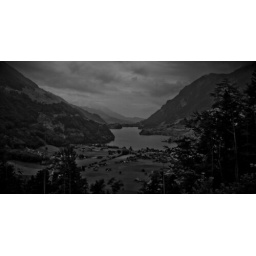
Lauterbrunnen is situated in one of the most impressive trough valleys in the Alps, between gigantic rock faces and mountain peaks.